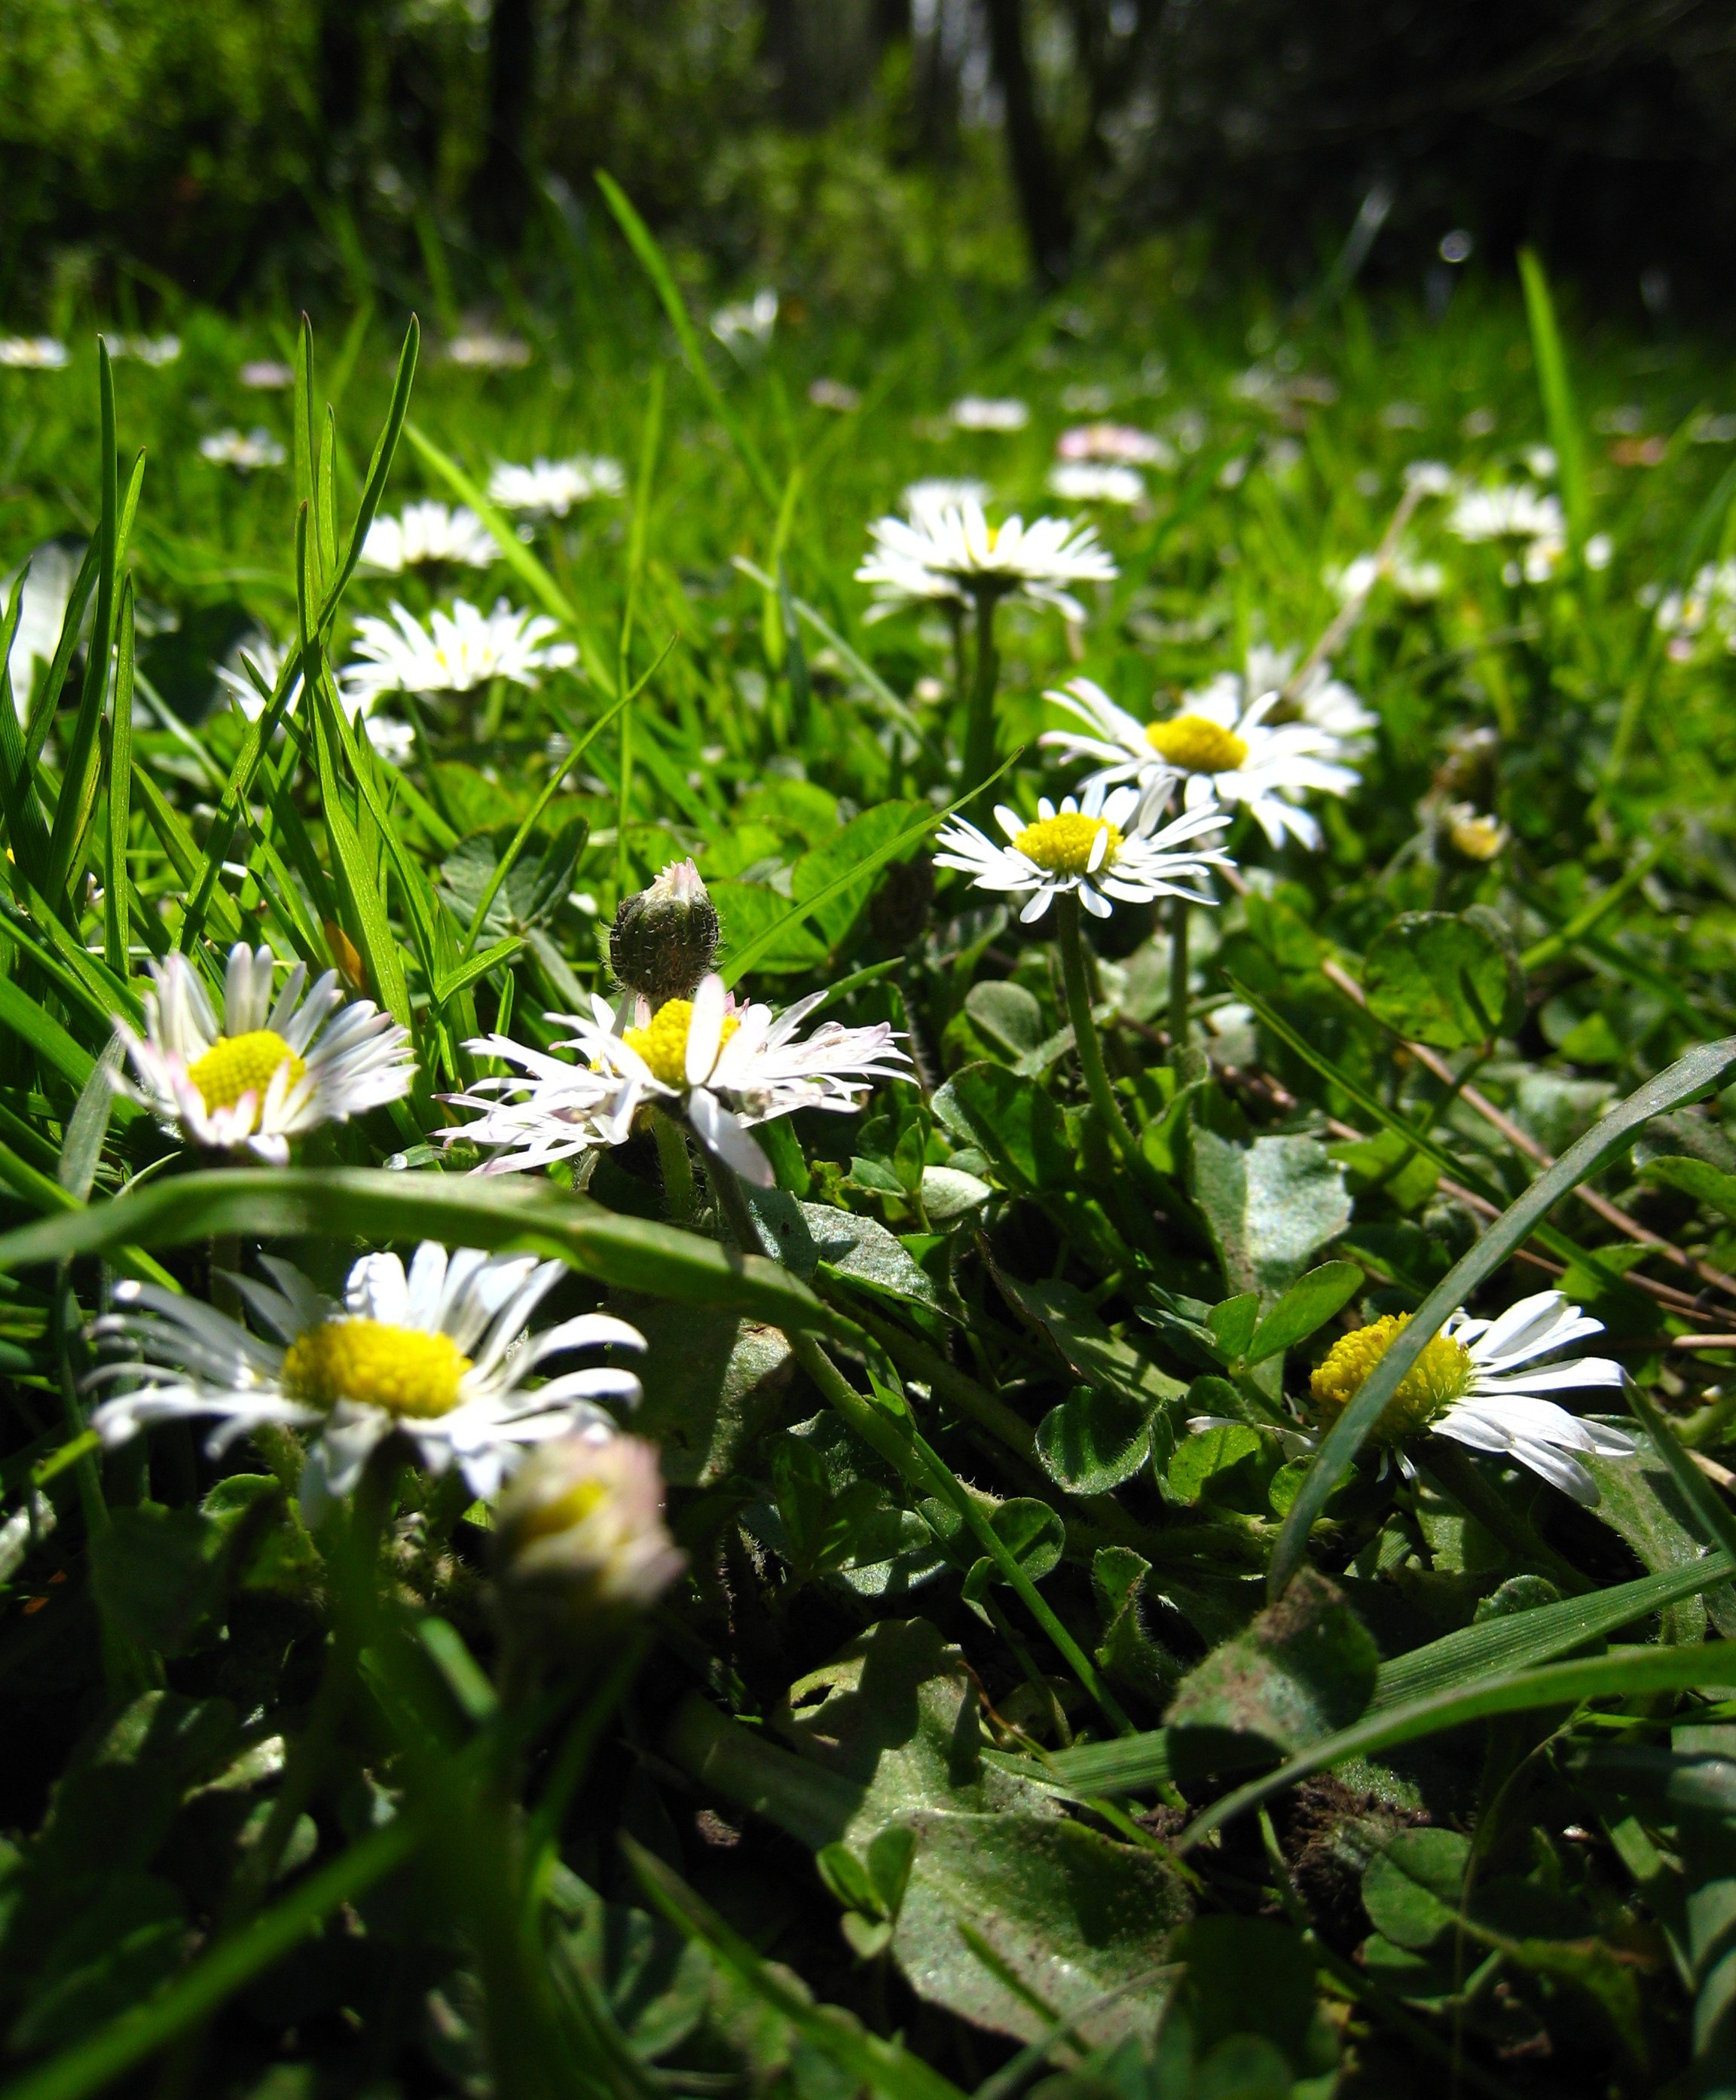
nature, grass, plant, white, field, lawn, meadow, flower, daisy, green, macro, botany, garden, flora, plants, wildflower, flowers, close up, cheerful, petals, blossoms, daisies, habitat, blooms, flowering plant, daisy family, oxeye daisy, natural environment, land plant, chamaemelum nobile